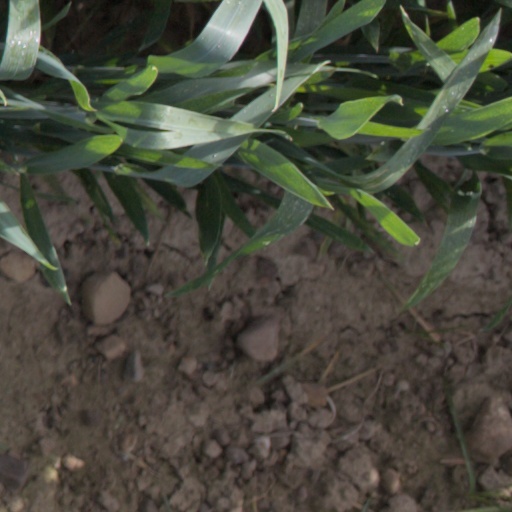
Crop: wheat